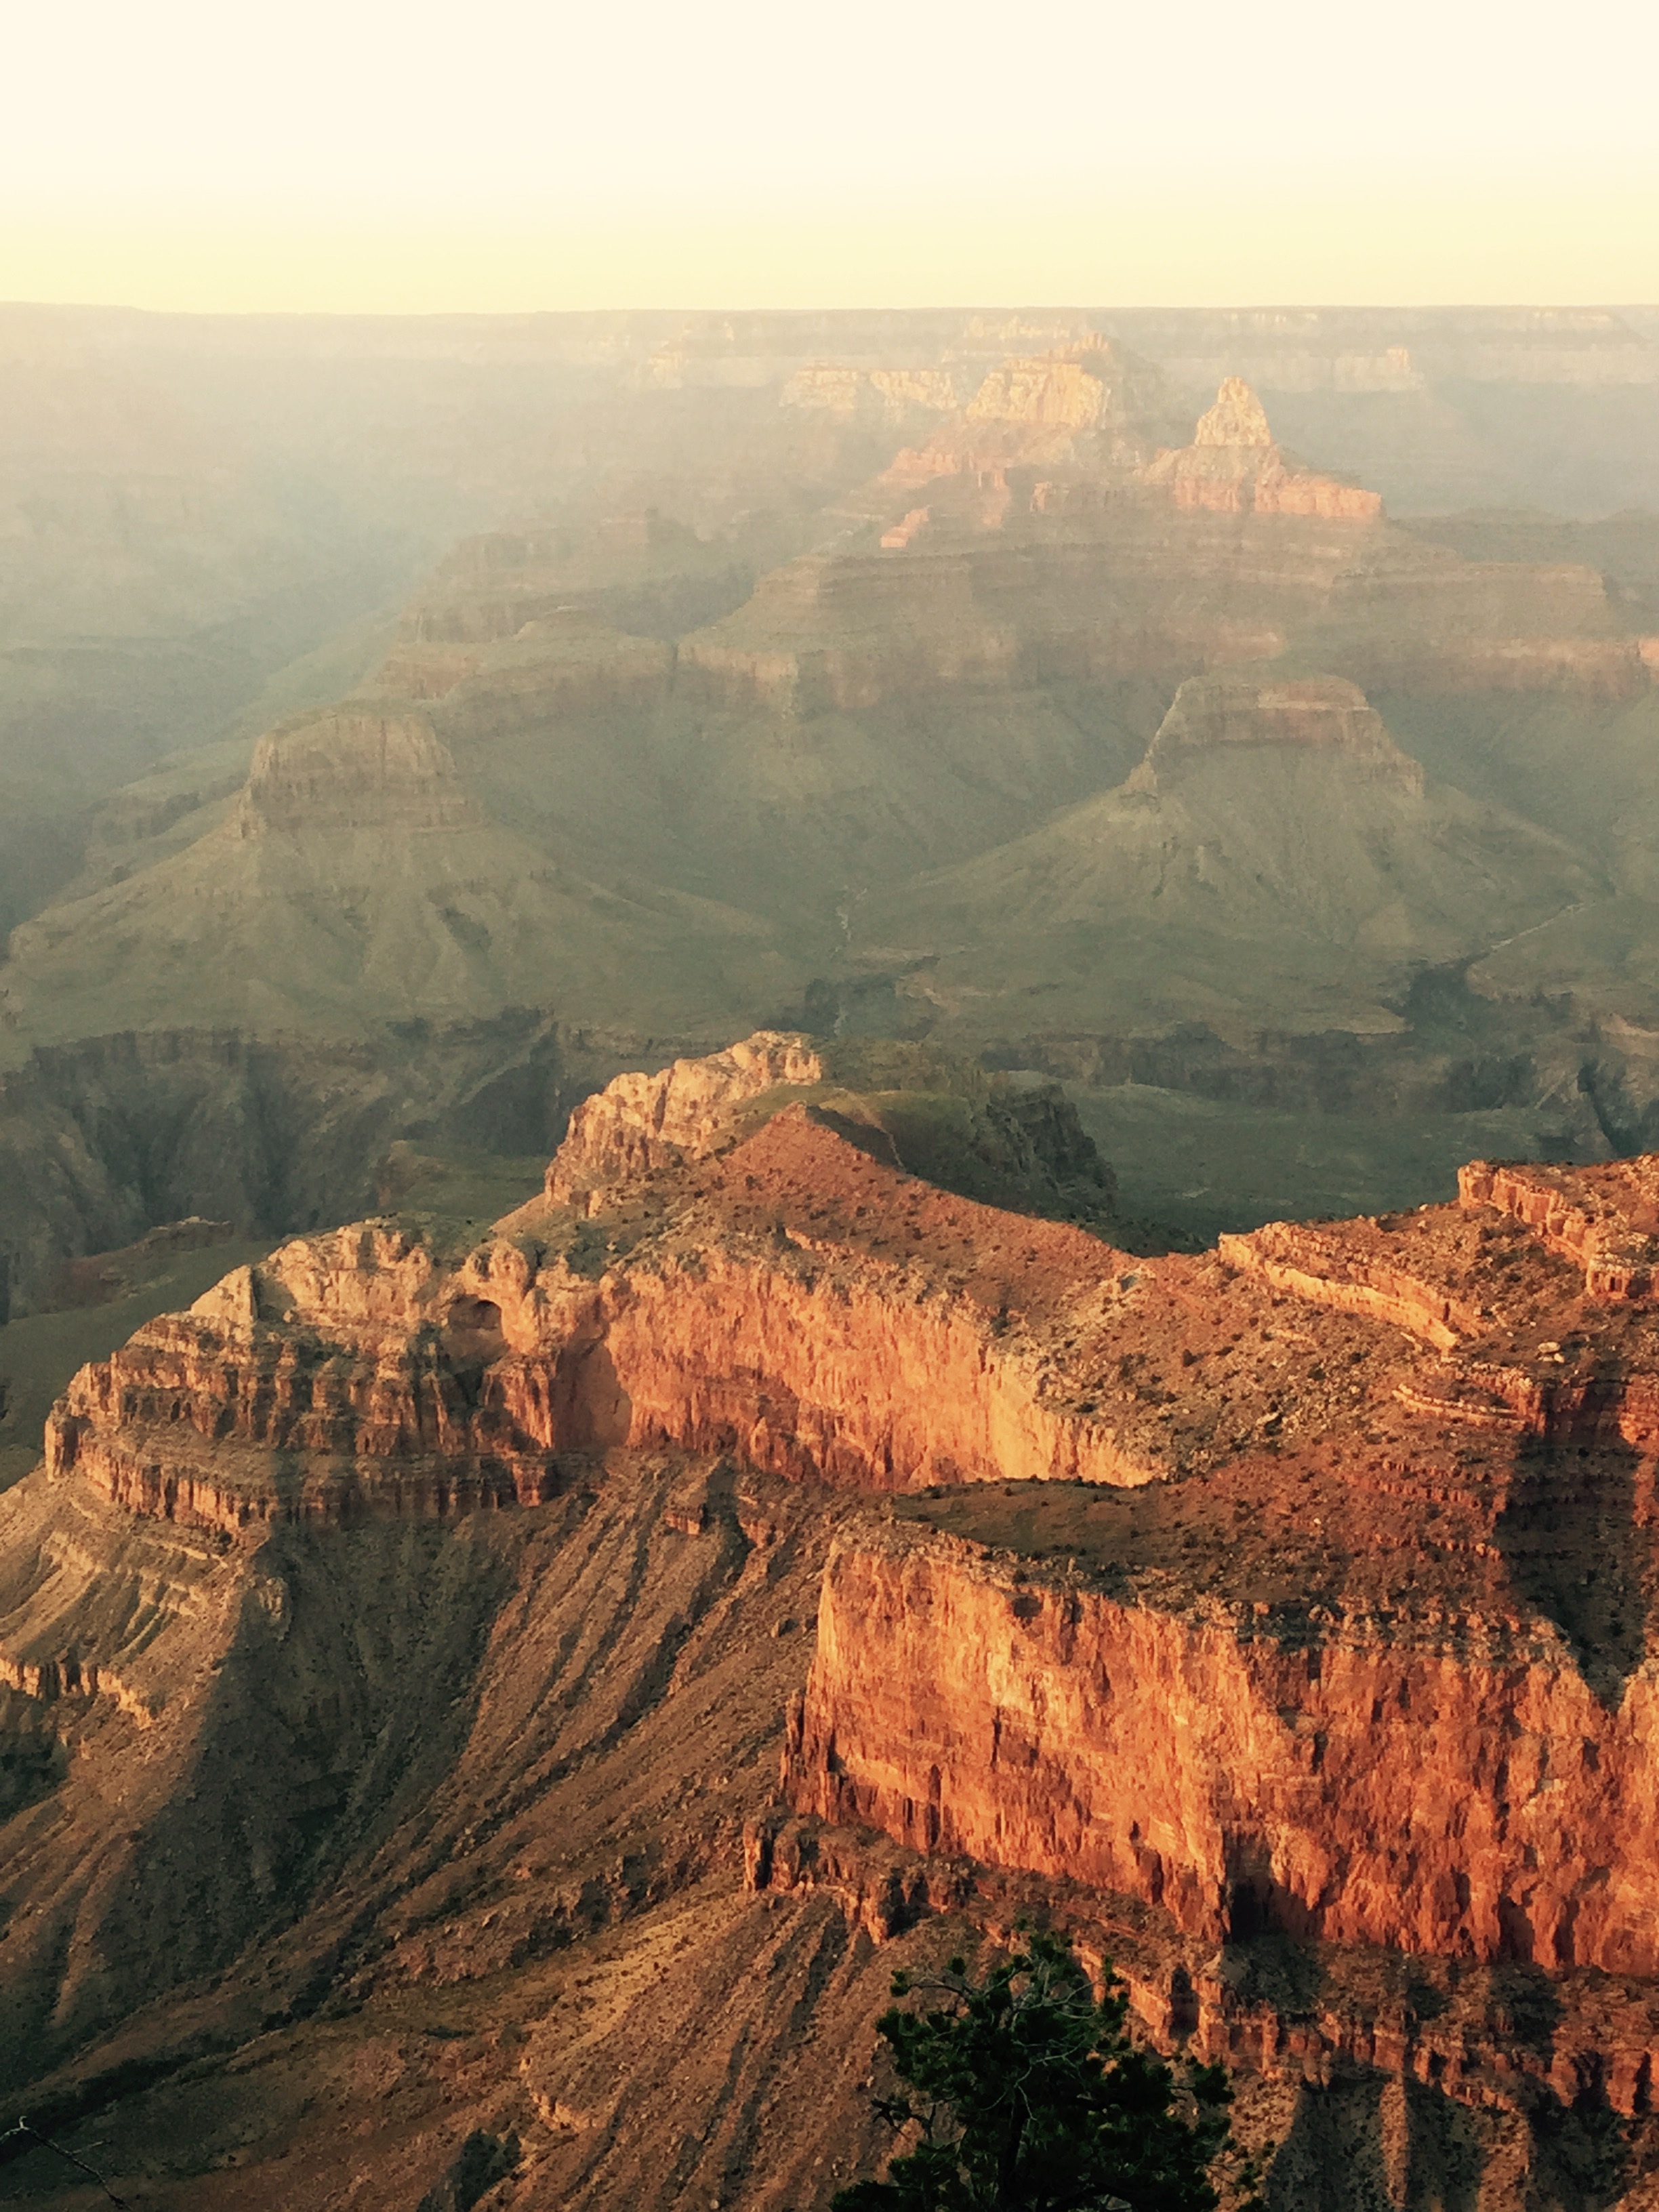
landscape, rock, wilderness, mountain, sunrise, sunset, hill, river, valley, mountain range, cliff, canyon, terrain, national park, geology, badlands, plateau, wadi, landform, aerial photography, geographical feature, mountainous landforms